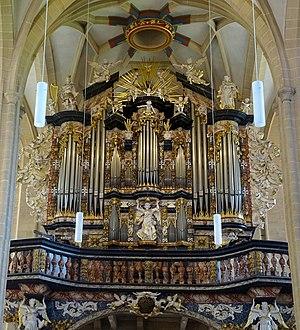
Johann Friedrich Wender est un facteur d'orgue allemand qui a son atelier à Mühlhausen.